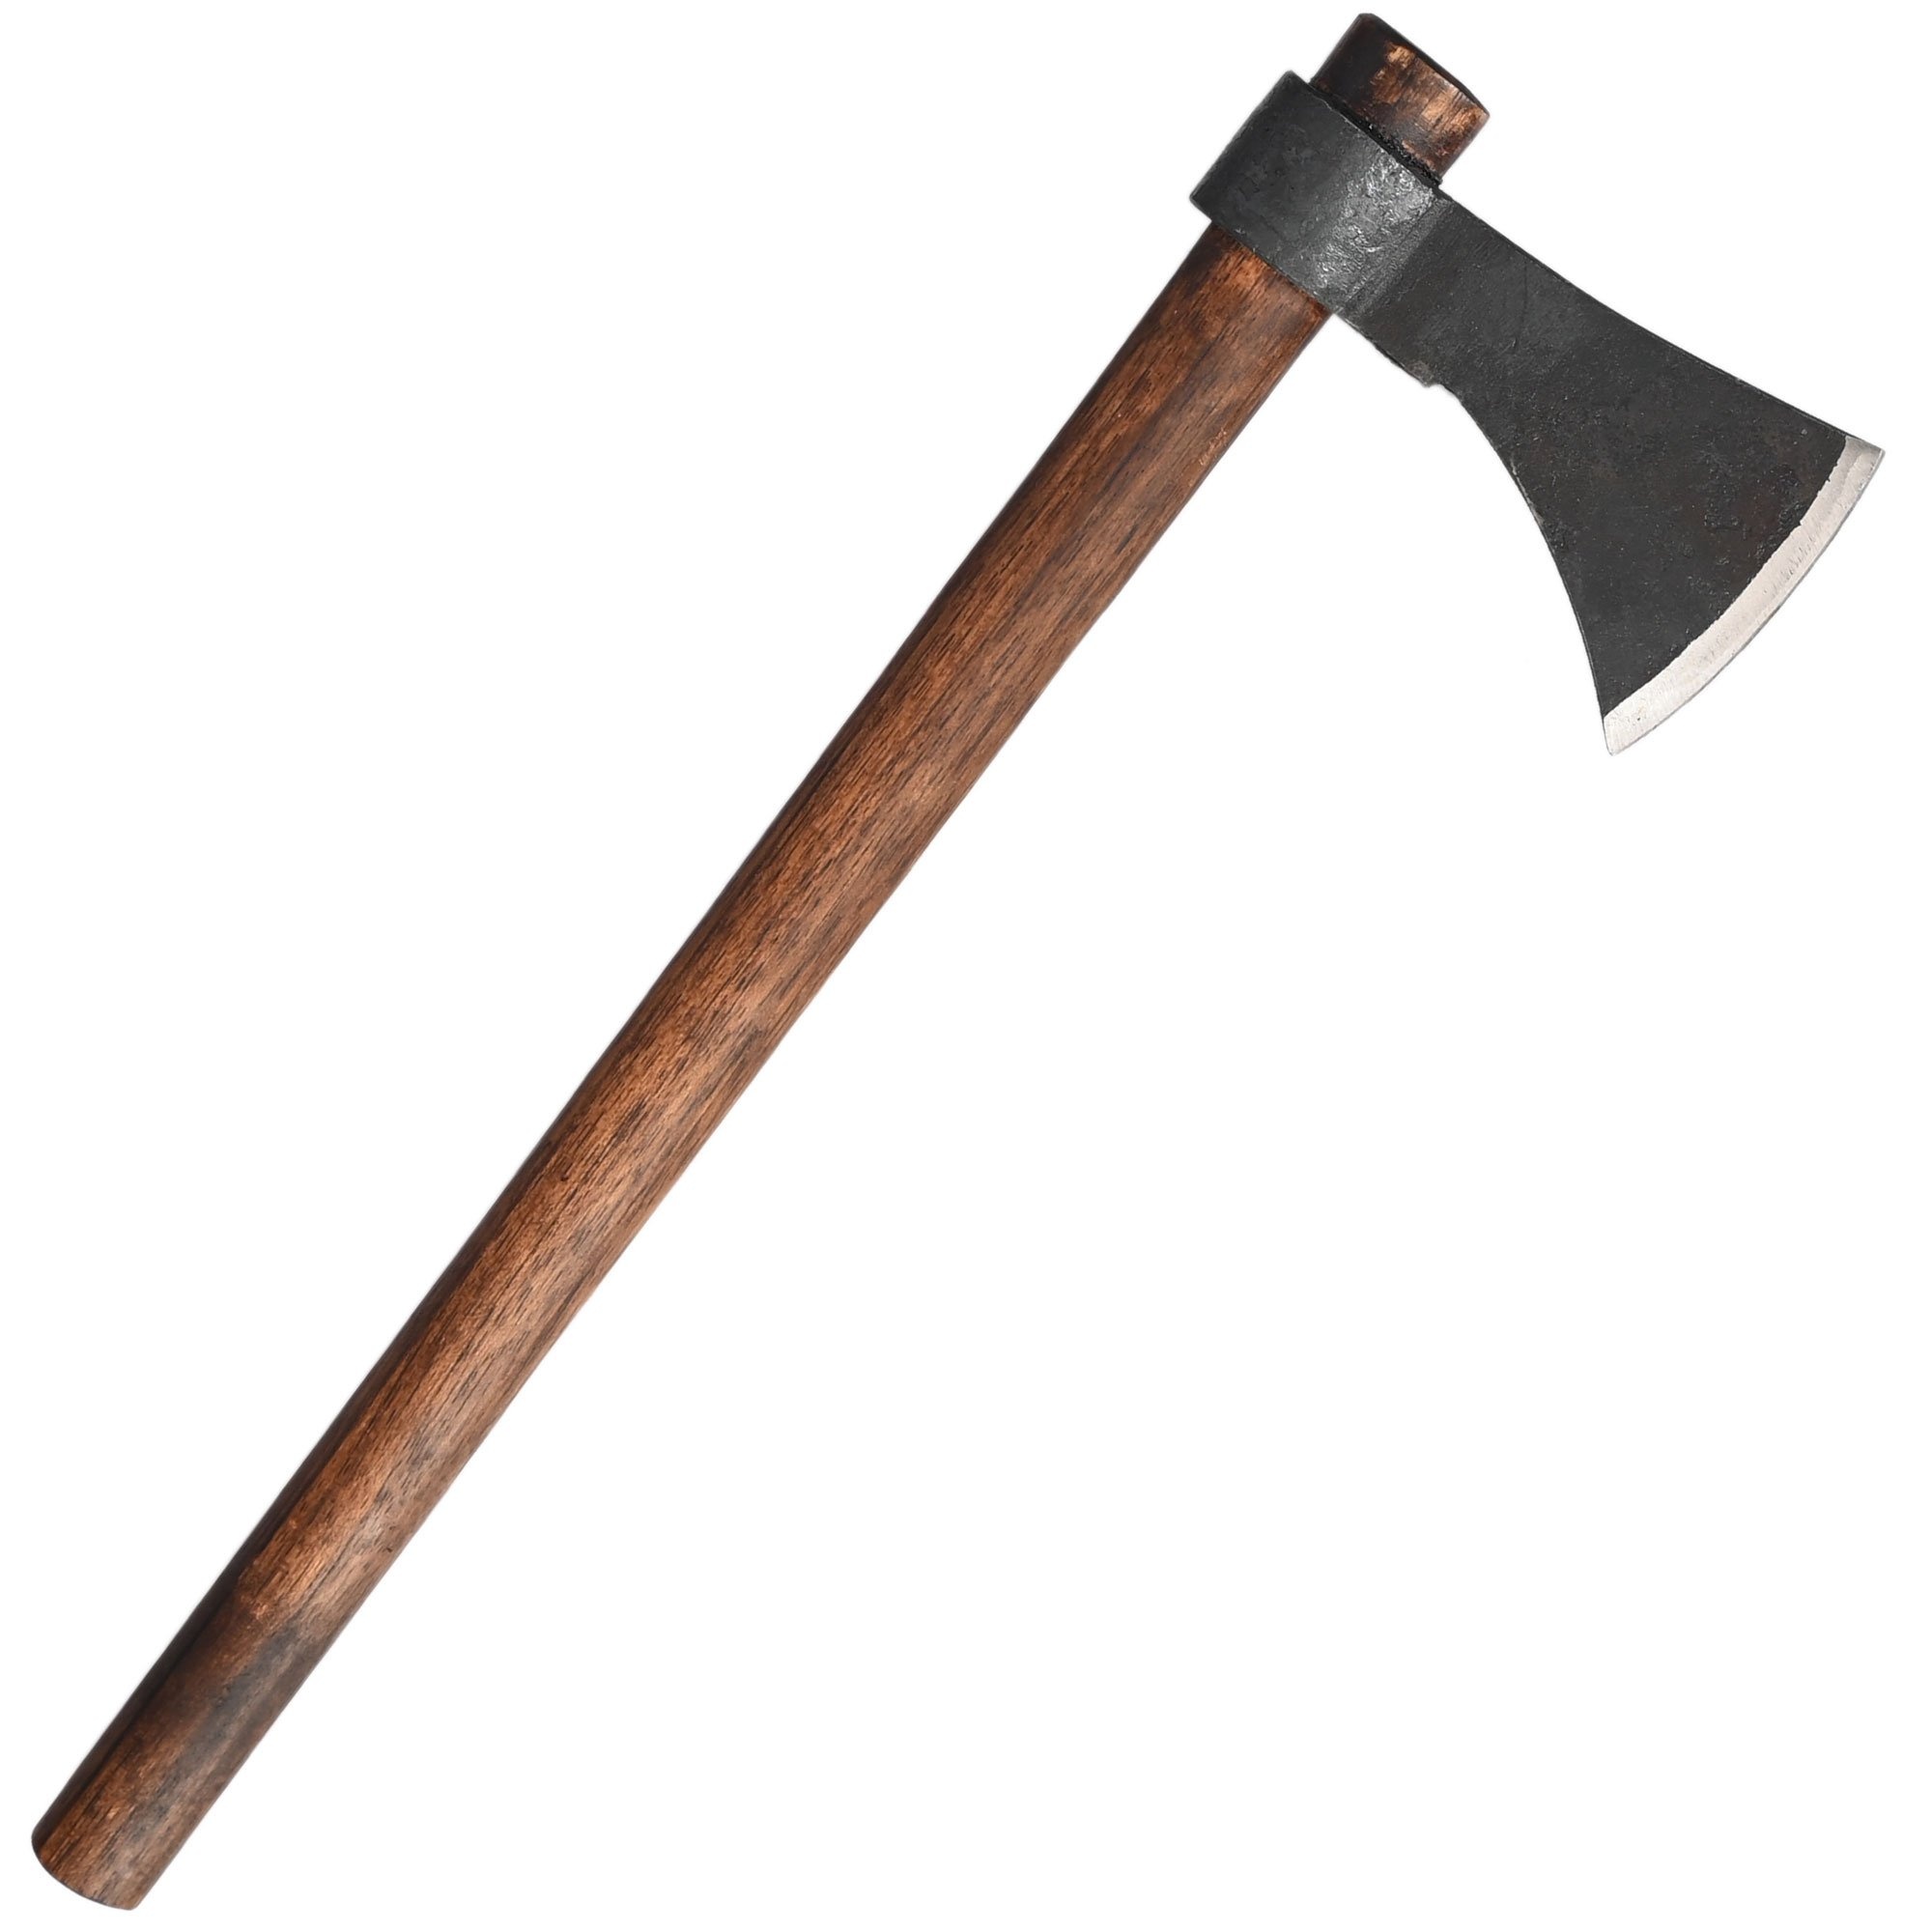
Hand Forged Medieval Battle Axe
A battle axe is an axe specifically designed for combat. Knights often fought with battle axes when they were on foot. The battle axe struck with force could apply significant injury to a knight in armor. The weapon was primarily used as a cutting weapon and capable of cutting off the limbs of an enemy in one stroke. The handle is constructed of wood that has been stained. This one handed axe can be used for display or the finishing accessory to a period costume or re-enactment. Specifications: Overall Length: 16 Inches Blade Lengths: 6 Inches Handle Material: Wood
Brand: Sharp Import
Category: Arts & Entertainment > Hobbies & Creative Arts > Collectibles > Collectible Weapons